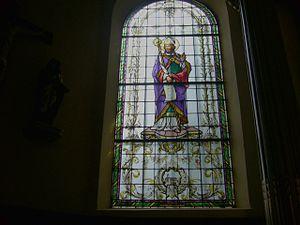
Lièpvre est une commune française située dans le département du Haut-Rhin, en région Grand Est.
Fulrad ou Fulrade, né en 710 et mort le 16 juillet 784, était le 14ᵉ abbé de Saint-Denis. Il était également conseiller et chapelain des rois carolingiens, puis archiprêtre des royaumes d'Austrasie, de Neustrie et de Bourgogne. Fulrad fut le principal artisan de la fortune immobilière de Saint-Denis. Il obtint d’importants privilèges fiscaux et l’immunité, ce qui devait assurer un développement rapide de l’abbaye. Il fit restituer les biens sécularisés de Charles Martel. Il rattacha enfin au patrimoine de l’abbaye de Saint-Denis ses immenses propriétés en Alsace, Lorraine et en Alémanie, domaines qu’il avait reçus de Pépin le Bref, Carloman et Charlemagne en échange de ses services « d’ordre diplomatique » ainsi que de sa famille ou qu'il avait achetés. Il a été mêlé aux plus grandes affaires du royaume des Francs, dont la soumission du royaume des Lombards et l'avènement de l'empire de Charlemagne.